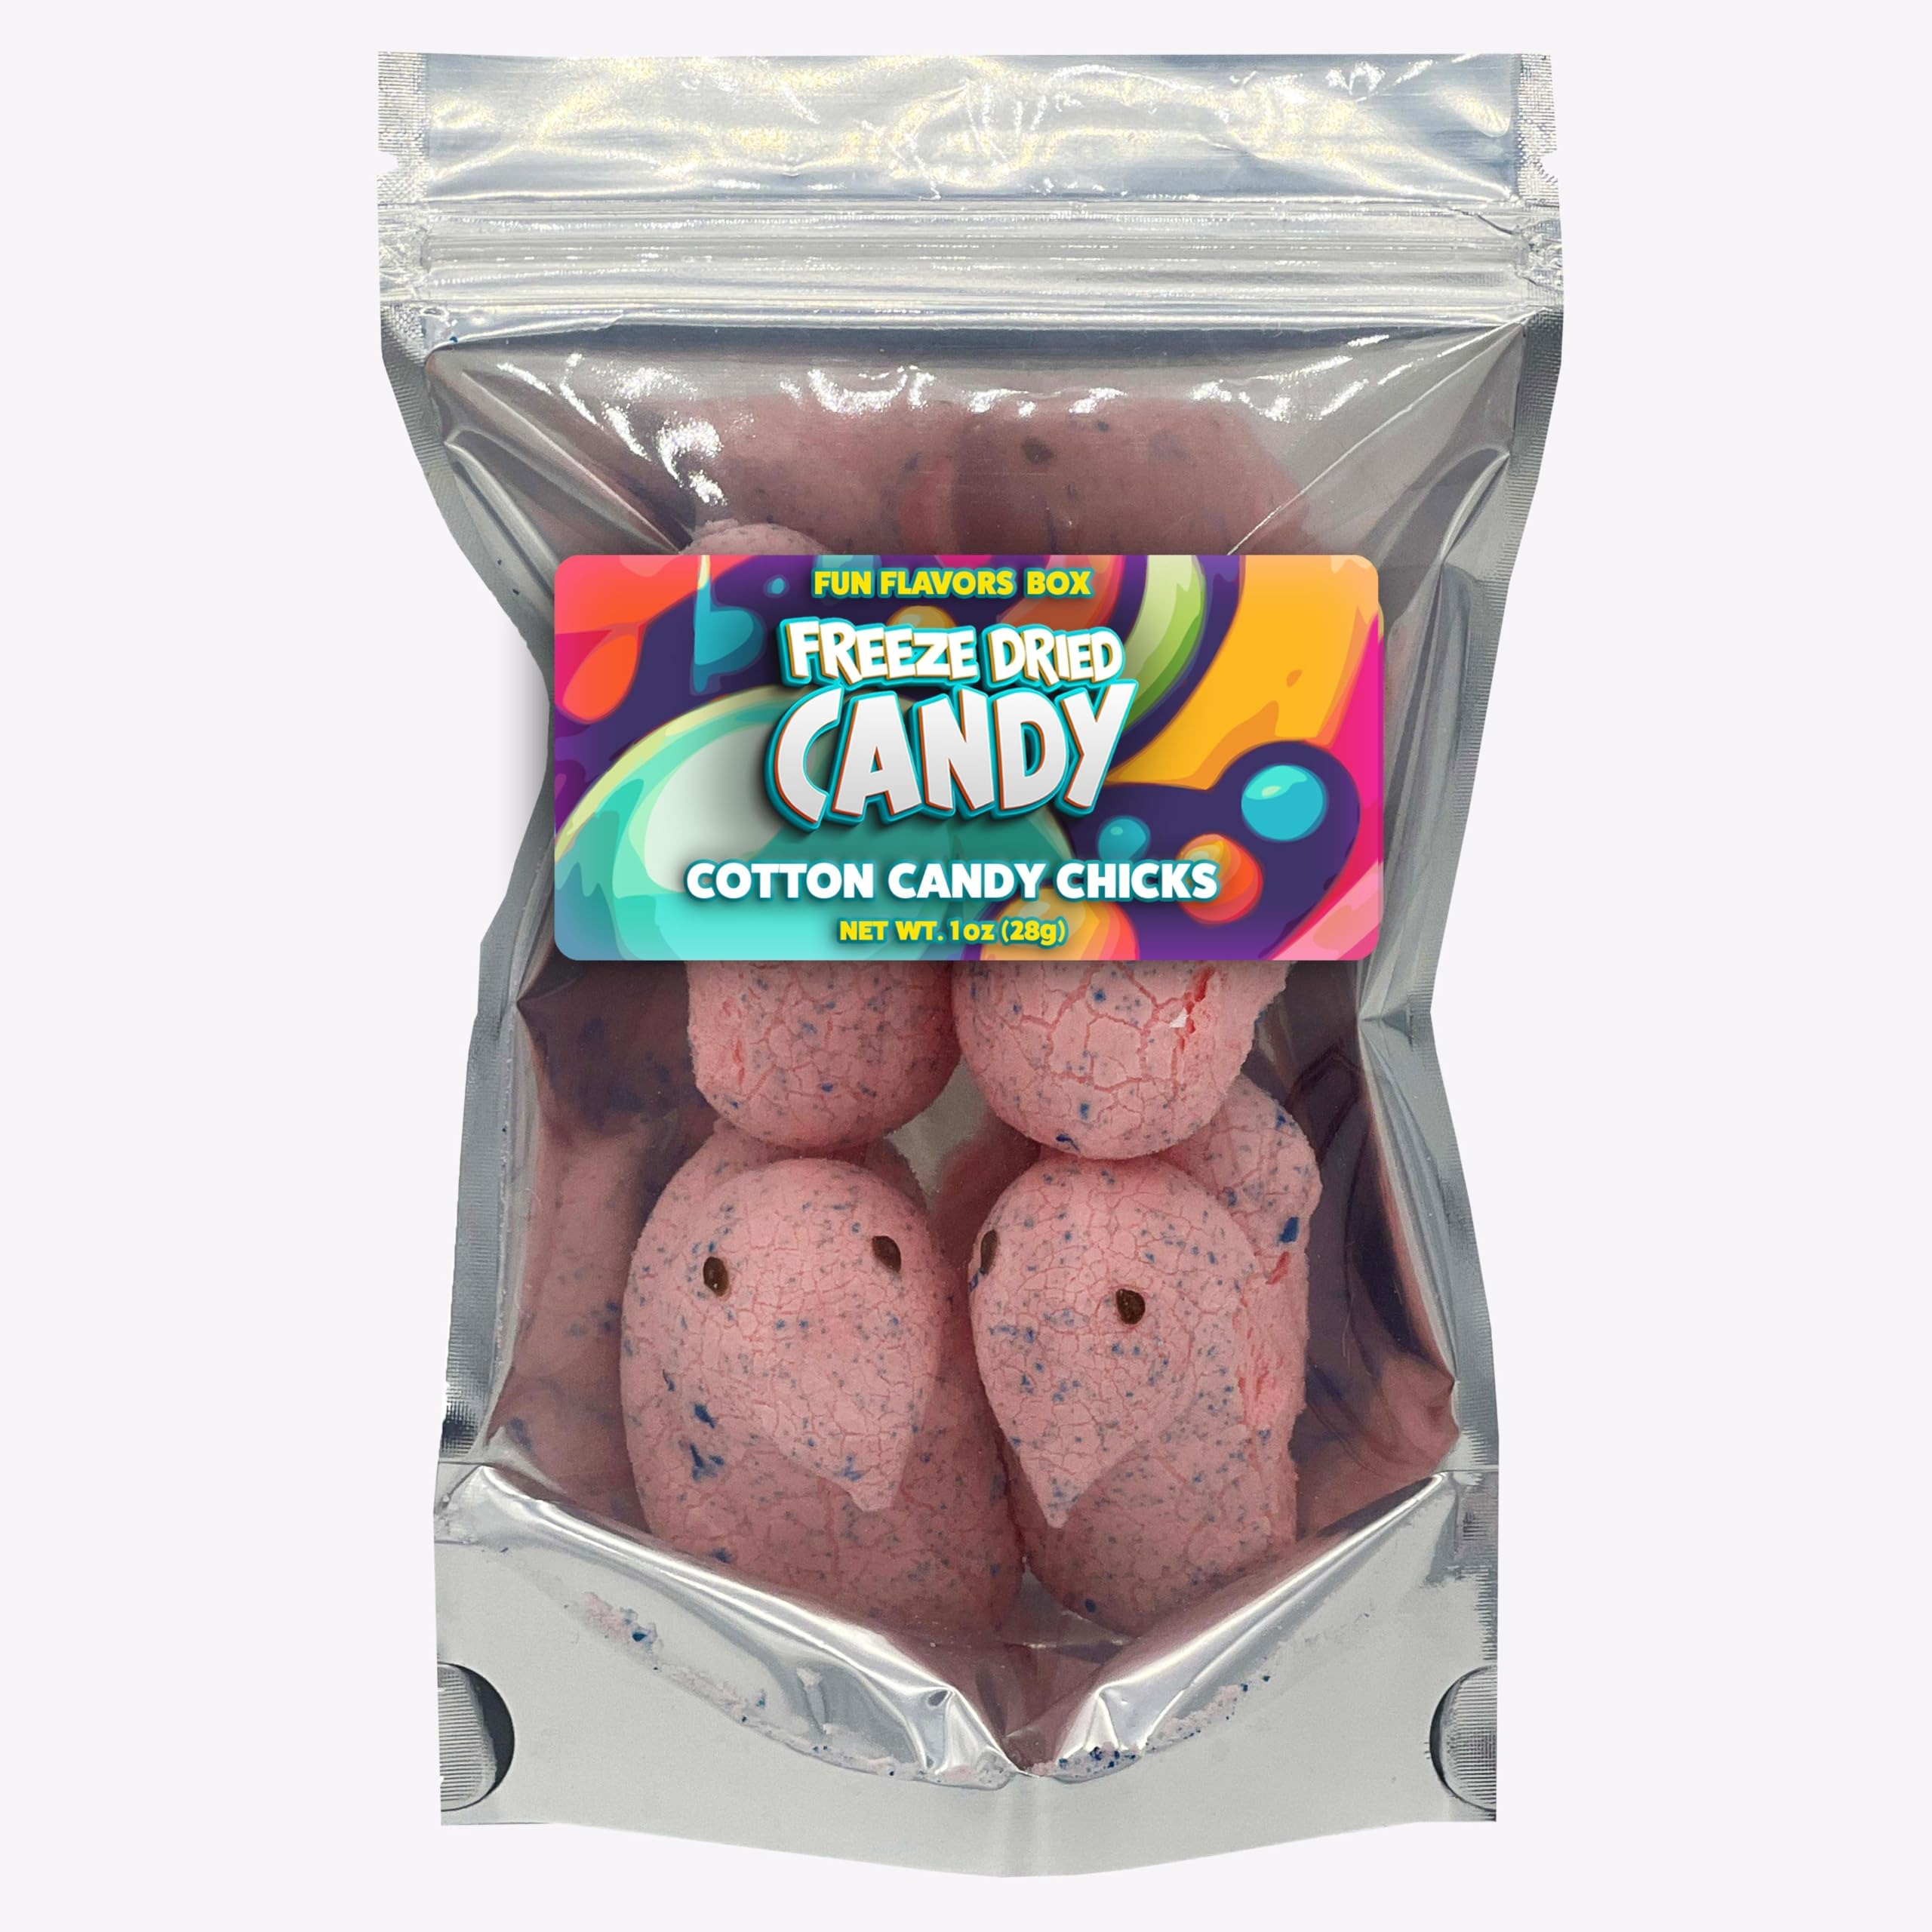
Item Name: Fun Flavors Box Freeze Dried Cotton Candy Marshmallow Chicks, Unique Crunch Snack Treats, 4 Count
Bullet Point 1: Unique freeze-drying process preserving the sweet marshmallow flavor while creating satisfyingly crunch texture
Bullet Point 2: 4 freeze-dried cotton candy marshmallow chicks
Bullet Point 3: Cotton Candy flavors
Bullet Point 4: Gluten-free
Bullet Point 5: Social media trending candy
Bullet Point 6: Space theme party favor and birthday gift idea
Bullet Point 7: On the go snacking is perfect for exotic gifts, kids, lunchboxes, hiking, traveling, emergency food situations
Bullet Point 8: Resealable bag for freshness and convenience
Bullet Point 9: Made in the USA
Bullet Point 10: Packaging may vary
Product Description: Introducing our Fun Flavors Box Freeze-Dried Cotton Candy Marshmallow Chicks—a delightful fusion of sweetness and crunchiness in every bite! Handcrafted with care, these unique and exotic treats offer a whimsical twist on traditional marshmallow snacks. Colors of the freeze-dried marshmallow chicks may vary Carefully freeze-dried to preserve their fluffy texture while adding an irresistibly crunchy exterior, each chick bursts with flavor that will tantalize your taste buds. Whether you're craving a snack to satisfy your sweet tooth or looking for a fun addition to desserts and treats, our Freeze-Dried Cotton Candy Marshmallow Chicks are the perfect choice. Each 1 oz bag is filled with vibrant and 4 colorful freeze-dried cotton candy marshmallow chicks, making them not only a delicious treat but also a visually appealing snack that will brighten up any occasion. Whether enjoyed on their own or added as a playful topping to your favorite desserts, these crunchy marshmallow chicks are sure to delight both kids and adults alike.
Value: 1.0
Unit: Ounce

Price: 11.99